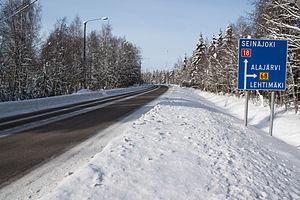
La route principale 68 est une route principale allant de Äänekoski à Suonenjoki en Finlande.